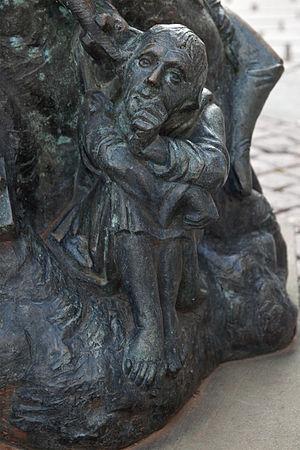
Thierry de Freiberg, en latin Theodoricus Teutonicus ou Saxonicus, en allemand Dietrich von Freiberg, né à Freiberg, en Saxe, vers 1250, mort après 1310, est un théologien, philosophe et savant du Moyen Âge, appartenant à l'ordre dominicain.